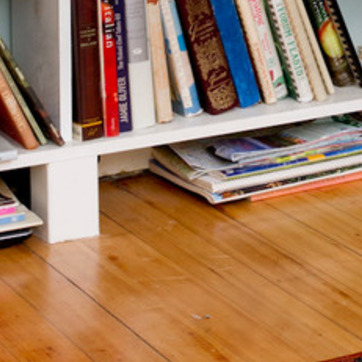
Material: paper